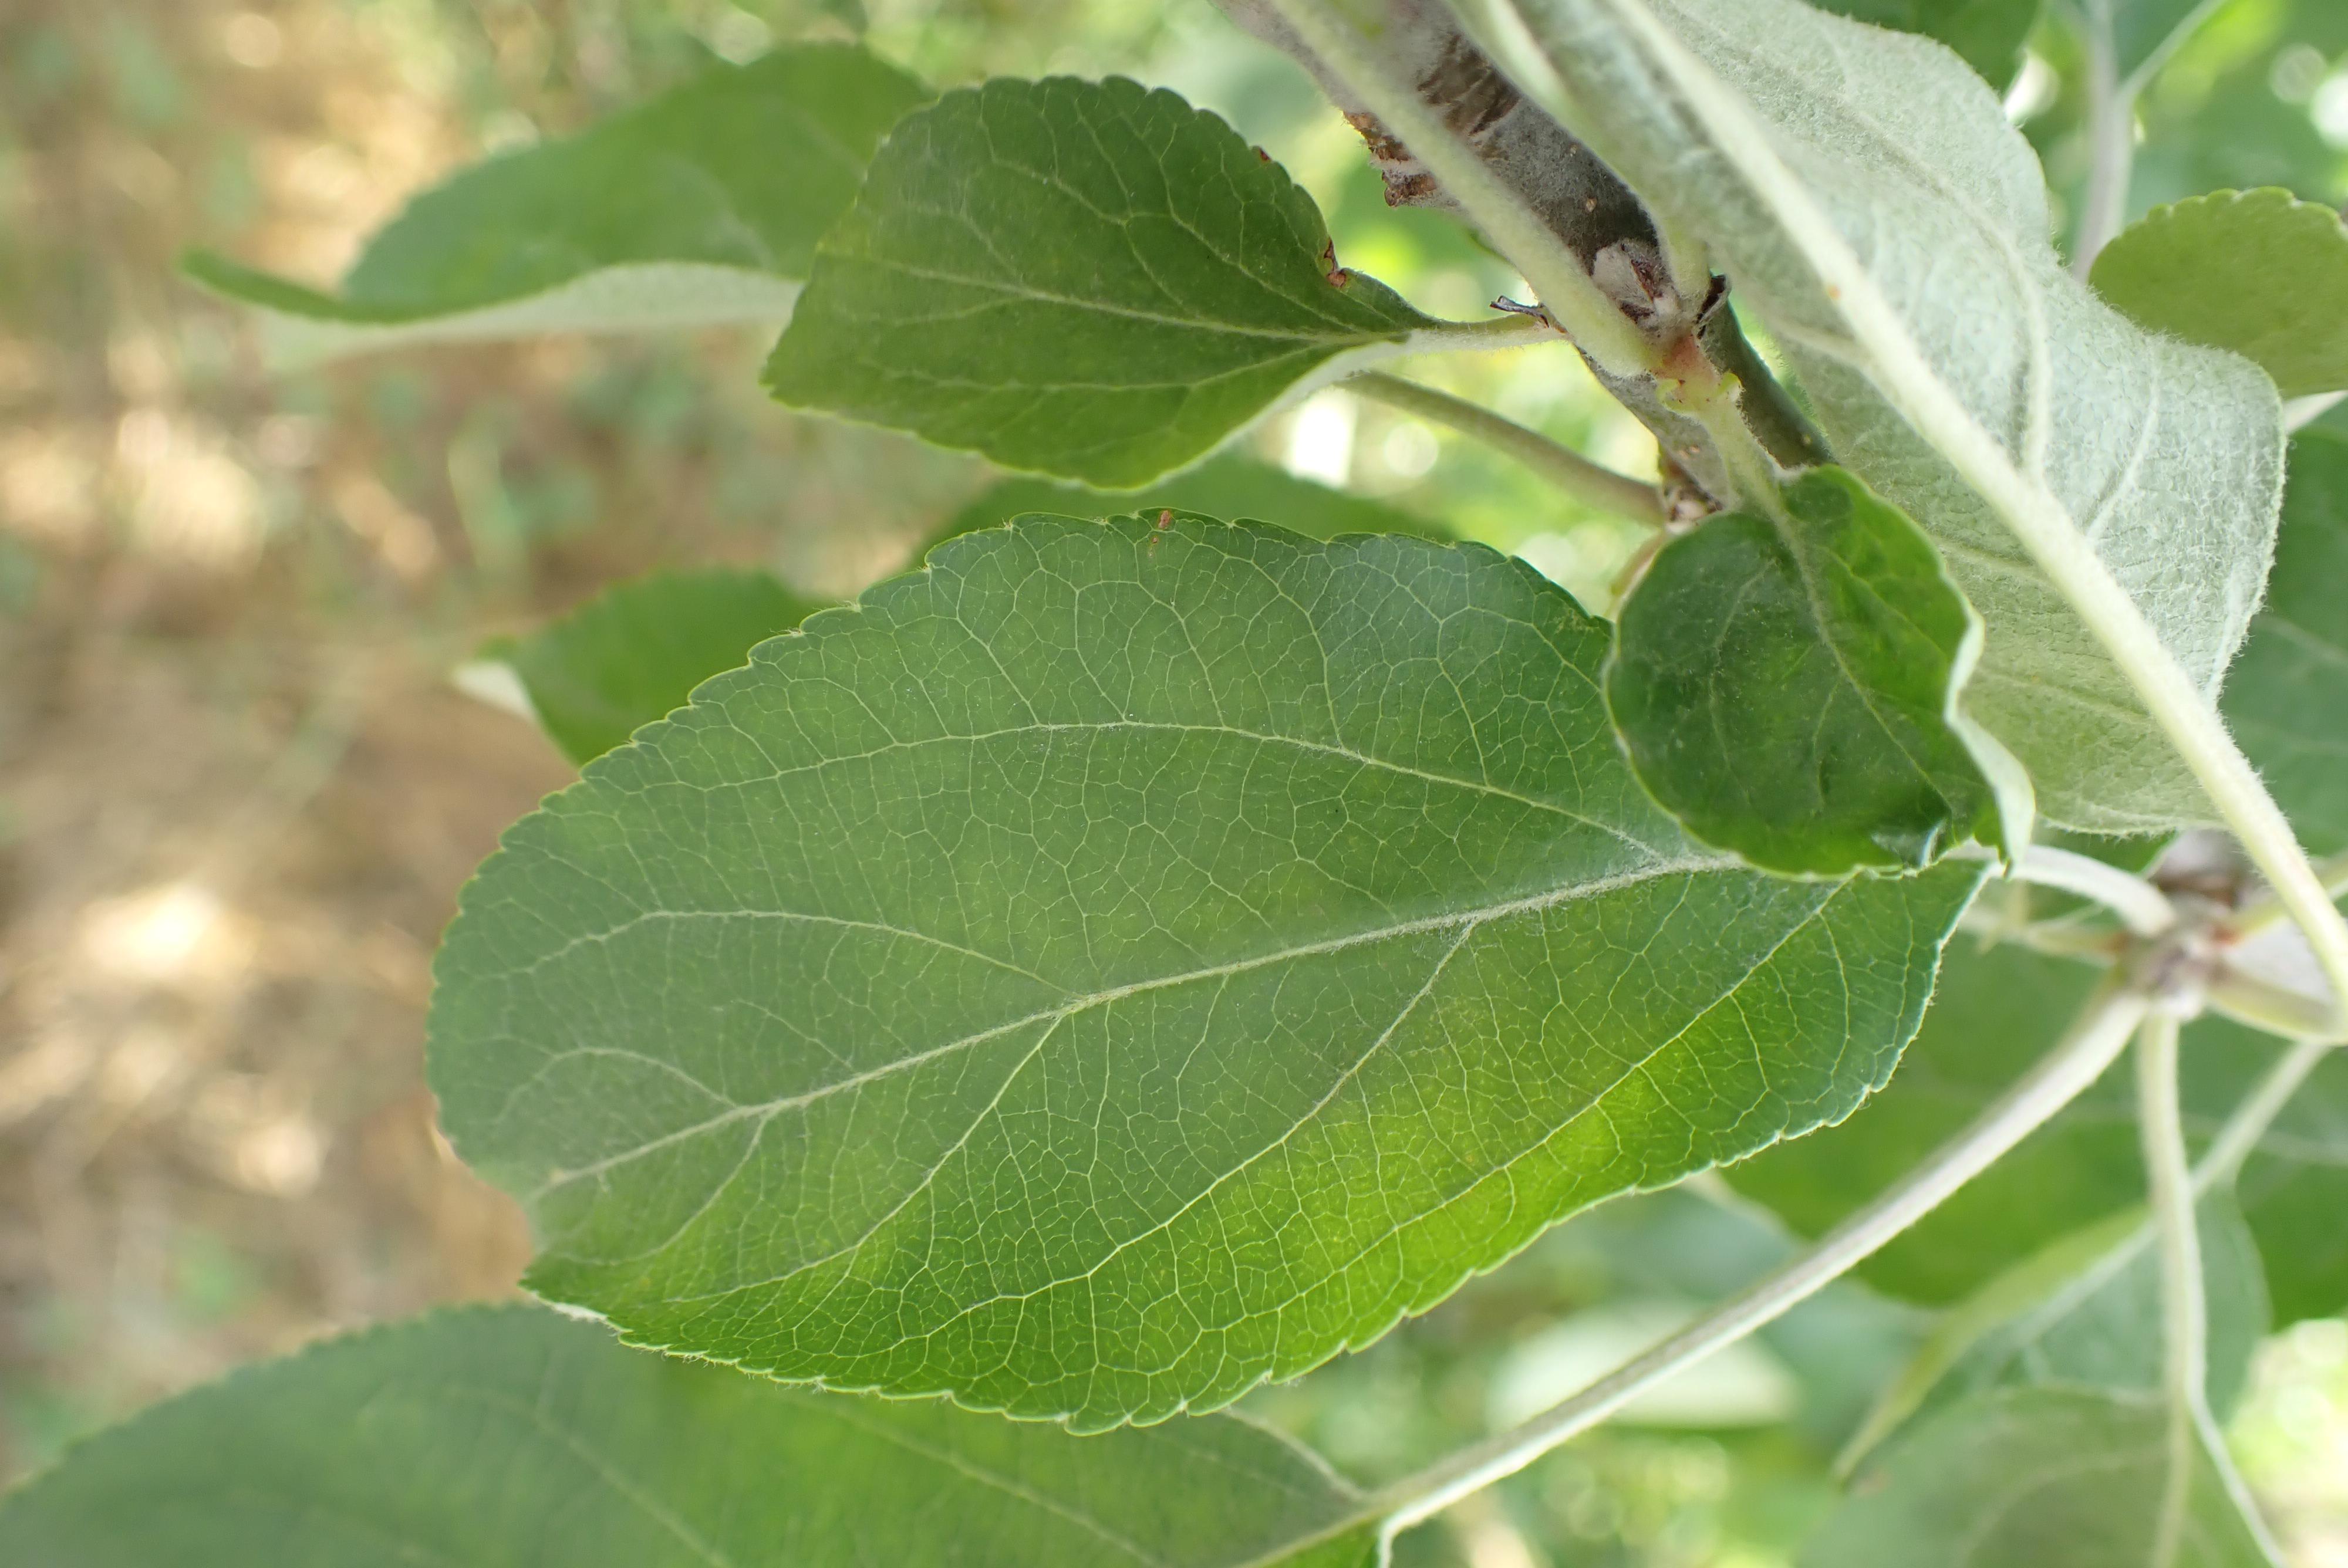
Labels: healthy